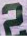
Number: 2